Toonami (British and Irish TV channel)

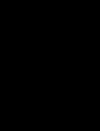

Toonami was a programming block on Cartoon Network, until June 2002 when its programming was moved to the soon-to-be launched CNX.